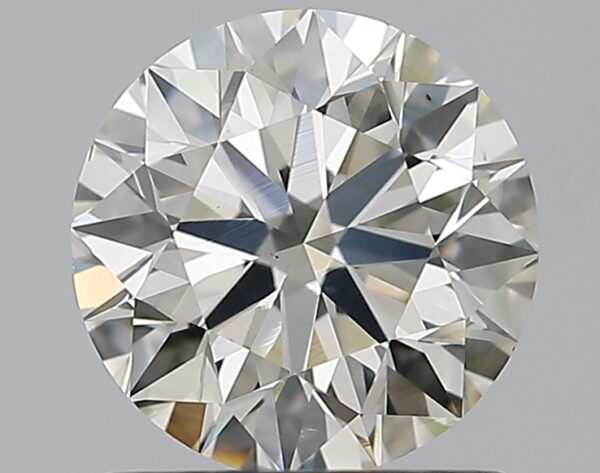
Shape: round
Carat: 1.01
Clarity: VS1
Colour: K
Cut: EX
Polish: EX
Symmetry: EX
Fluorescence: M
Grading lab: GIA
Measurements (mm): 6.38 x 6.41 x 4